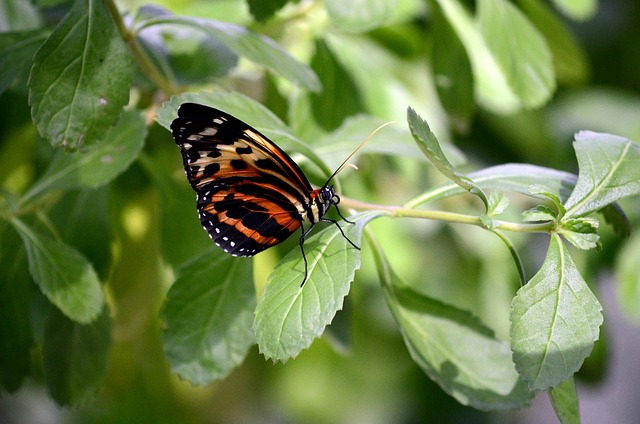
Label: farfalla